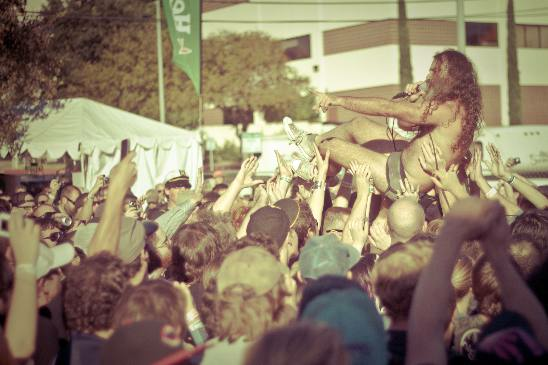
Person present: Yes